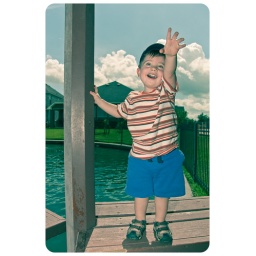
matthe calling to the birds flying by